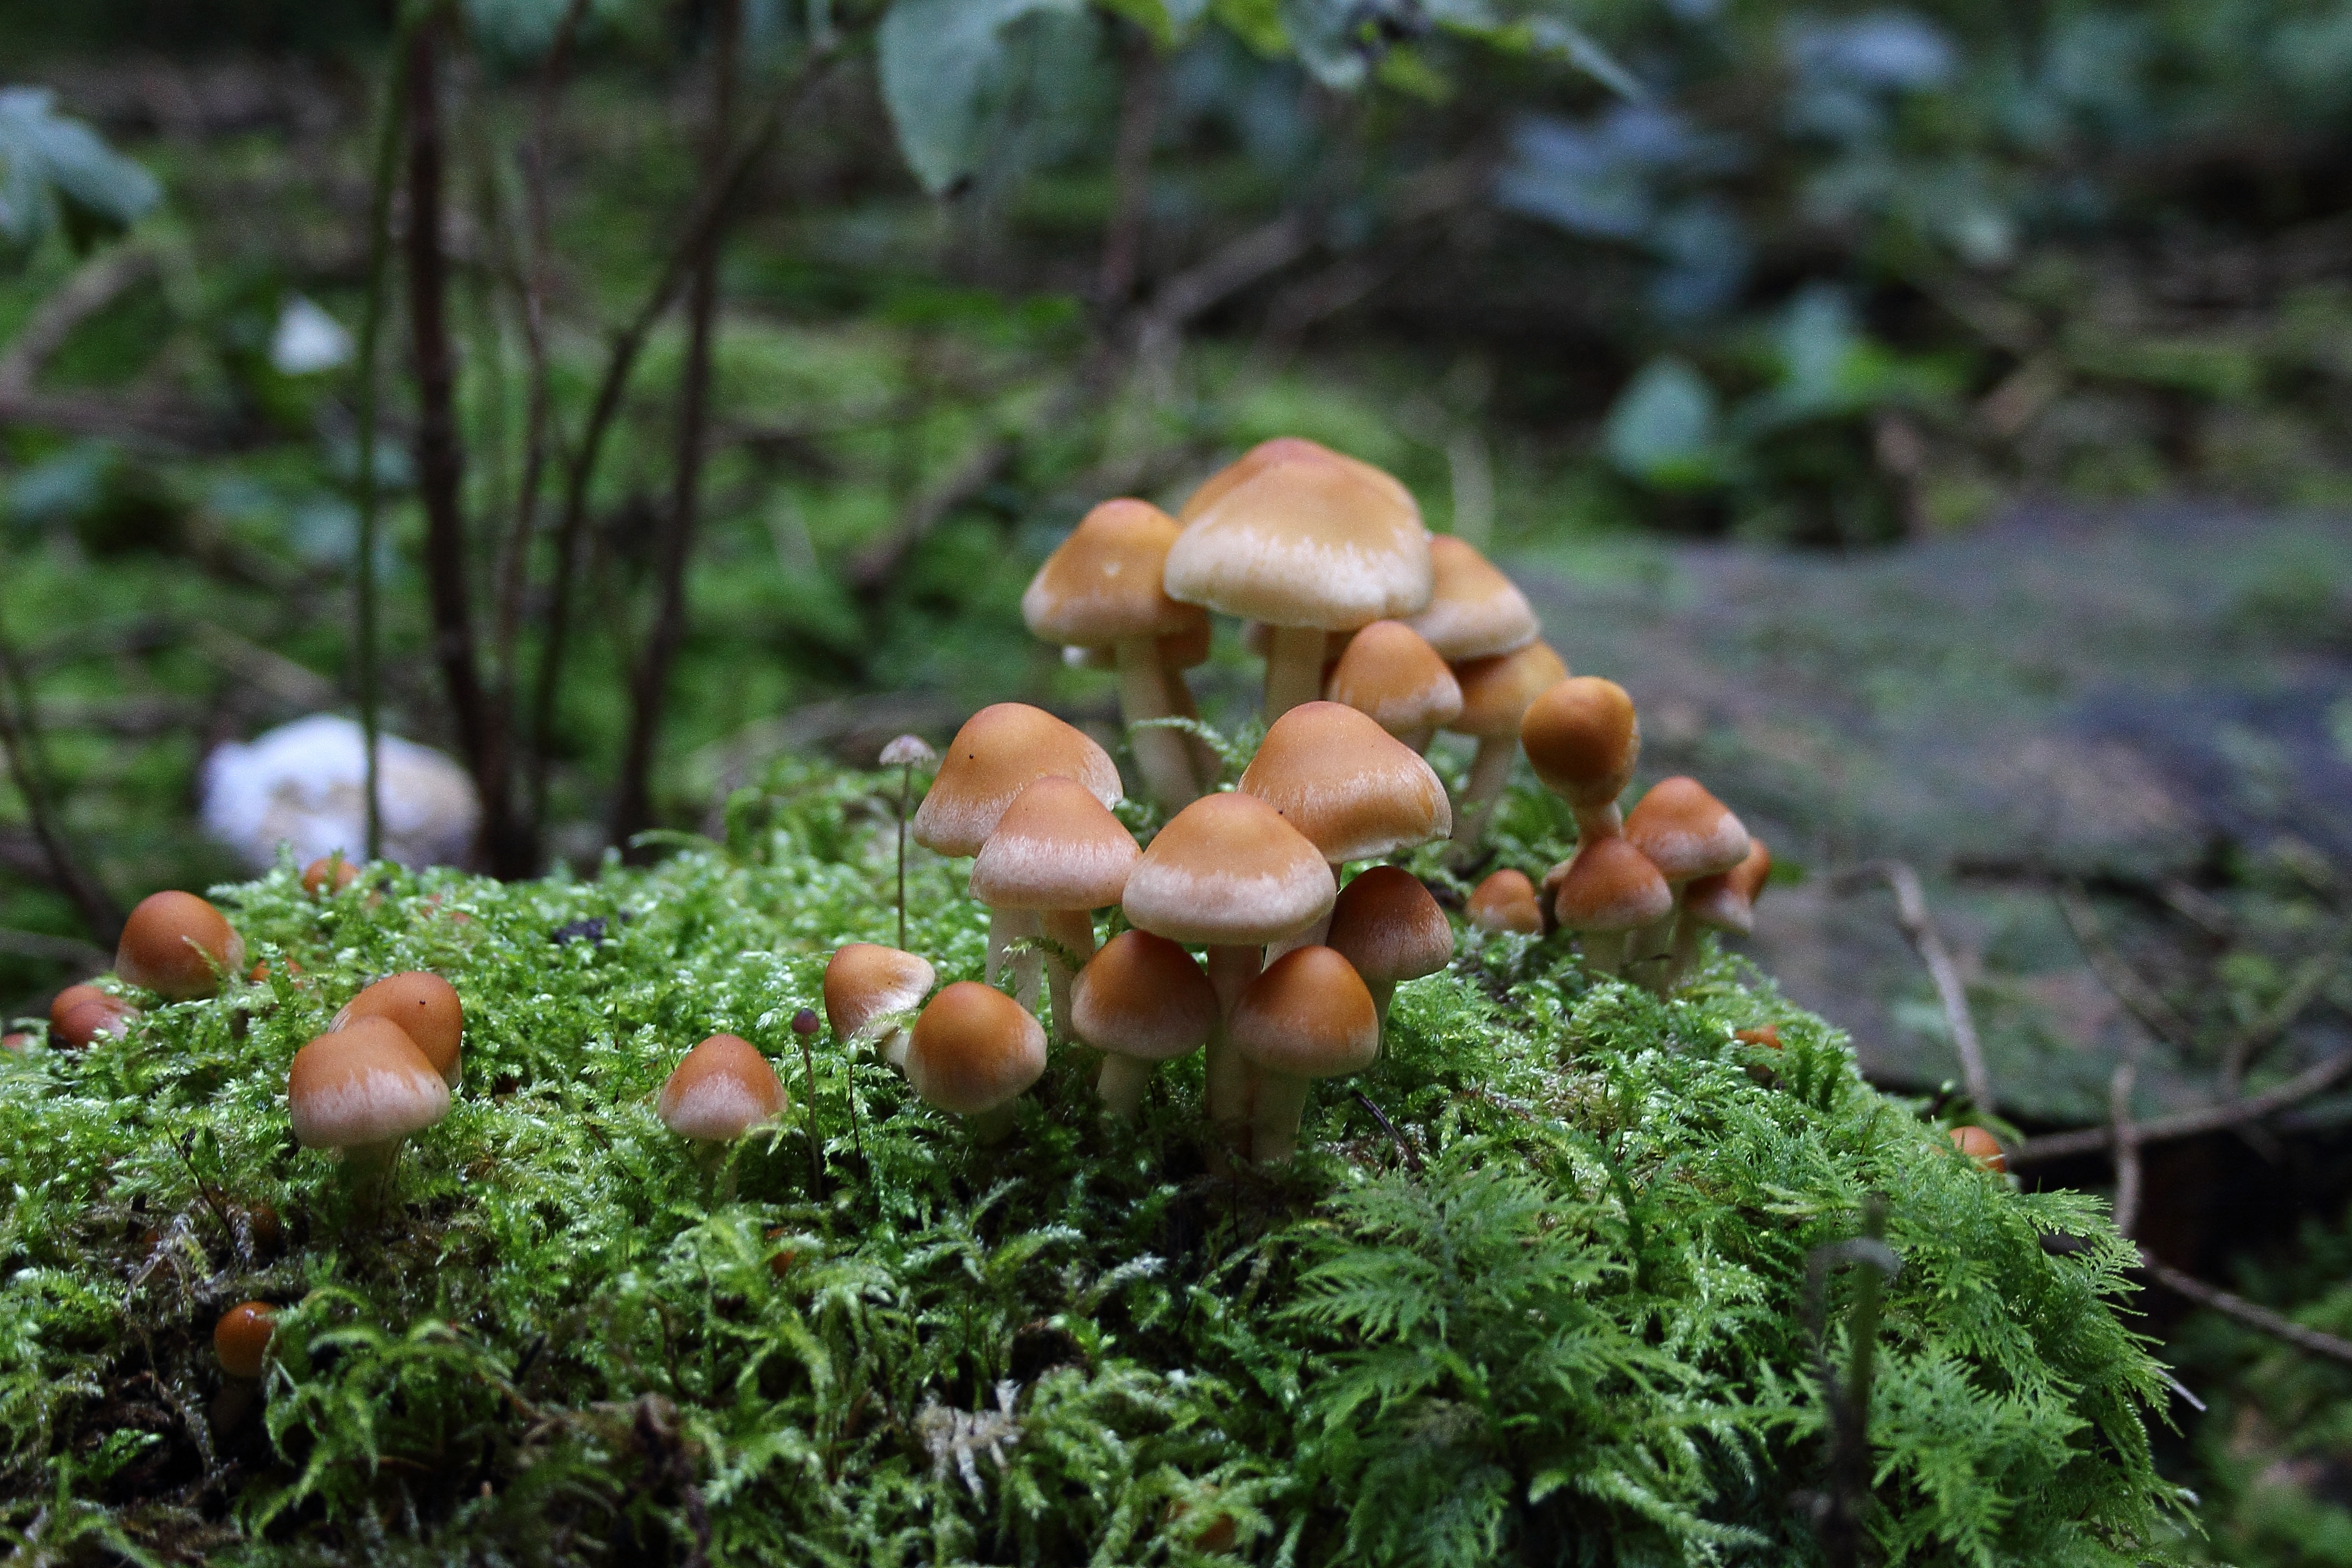
nature, forest, plant, moss, green, produce, autumn, soil, botany, mushroom, flora, forest floor, fungus, mushrooms, woodland, bolete, auriculariales, forest mushroom, colony, oyster mushroom, edible mushroom, medicinal mushroom, agaricomycetes, agaricaceae, penny bun, auriculariaceae